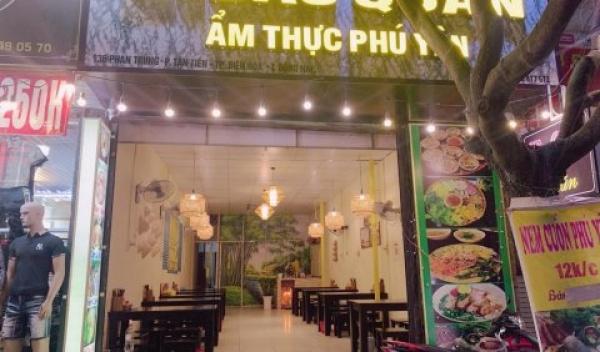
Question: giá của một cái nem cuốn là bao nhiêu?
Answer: một cái nem cuốn có giá là 12 000 đồng